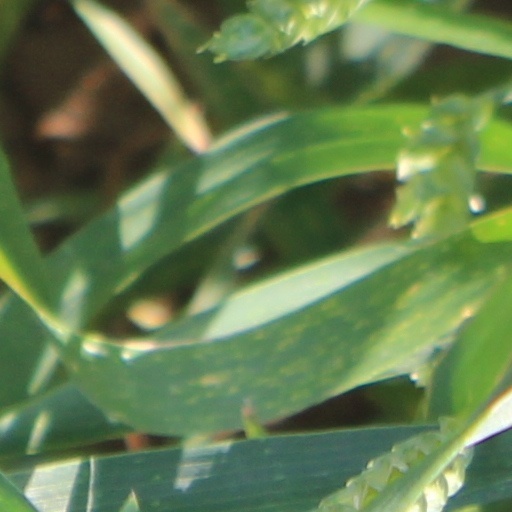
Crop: wheat